Muammar Gaddafi

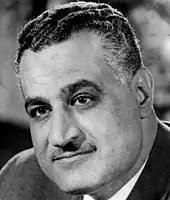
Egyptian President Nasser was Gaddafi's political hero.

Many teachers at Sabha were Egyptian, and for the first time, Gaddafi had access to pan-Arab newspapers and radio broadcasts, especially the Cairo-based "Voice of the Arabs". Growing up, Gaddafi witnessed significant events severely disturb the Arab world, including the 1948 Arab–Israeli War, the Egyptian Revolution of 1952, the Suez Crisis of 1956, and the short-lived existence of the United Arab Republic (UAR) between 1958 and 1961. Gaddafi admired the political changes implemented in the Arab Republic of Egypt under his hero, President Gamal Abdel Nasser. Nasser argued for Arab nationalism; the rejection of Western colonialism, neo-colonialism, and Zionism; and a transition from capitalism to socialism. Gaddafi was influenced by Nasser's book, "Philosophy of the Revolution", which outlined how to initiate a coup. One of Gaddafi's Egyptian teachers, Mahmoud Efay, was reportedly sympathetic towards the youth's political ideas, and advised him that a successful revolution would need the support of the army.